Augsburg

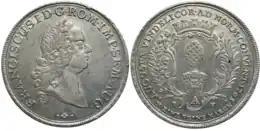
Silver coin: 1 conventionsthaler Francis I, Holy Roman Emperor, 1765

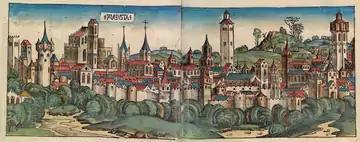
Panorama of Augsburg, 1493

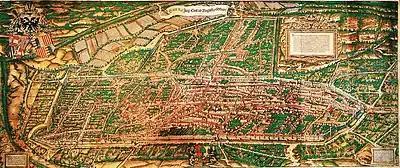
A "bird's-eye view" plan of western Augsburg, 1521

The city of Augsburg was founded in 15 BC on the orders of Emperor Augustus. Emperor Augustus conducted extensive military campaigns and established administrative settlements. The Roman colony that became Augsburg was known as "Augusta Vindelicorum", meaning "the Augustan city of the Vindelici". The settlement was established at the convergence of the Alpine rivers Lech and Wertach. In 120 AD Augsburg became the administrative capital of the Roman province of Raetia. Augsburg was sacked by the Huns in the fifth century AD, by Charlemagne in the eighth century and by Welf I, Duke of Bavaria in the 11th century.